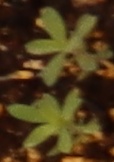
Label: Kochia